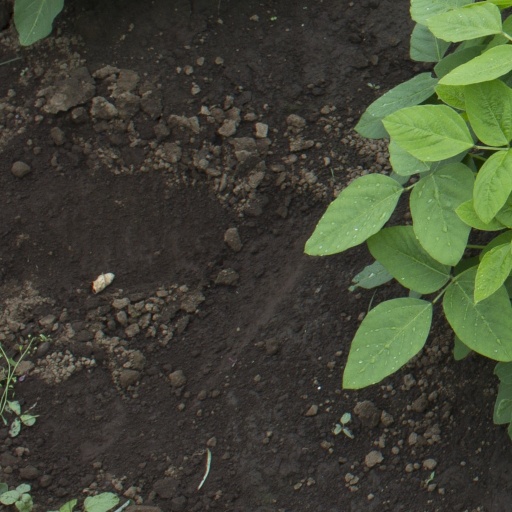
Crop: soybean